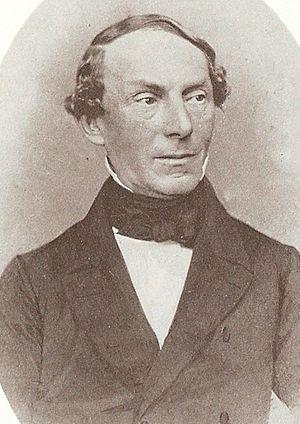
Oberpräsident était le titre porté par le plus haut représentant de l'État de Prusse au sein d'une province prussienne, depuis l'époque de l'Empire allemand jusqu'à la fin de l'État libre de Prusse en 1947.